Carrington, New South Wales

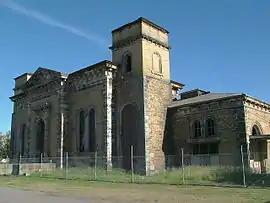
Carrington Pump House

Carrington is a suburb of Newcastle, New South Wales, Australia, and is named after Lord Carrington, governor of New South Wales in 1887 when the area was proclaimed a municipality.